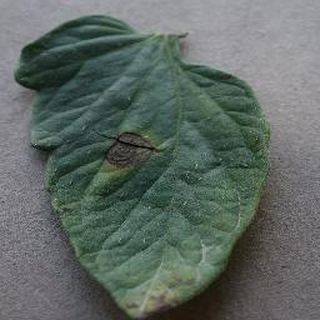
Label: tomato_early_blight